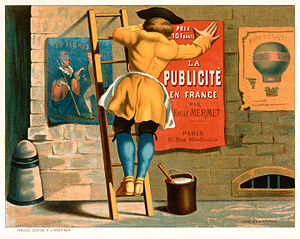
Markedsføring
En mand opsætter plakater som markedsføring
Markedsføring er en betegnelse for alle de aktiviteter, en virksomhed kan foretage sig for at fremme afsætningen af en idé, et produkt eller en serviceydelse.